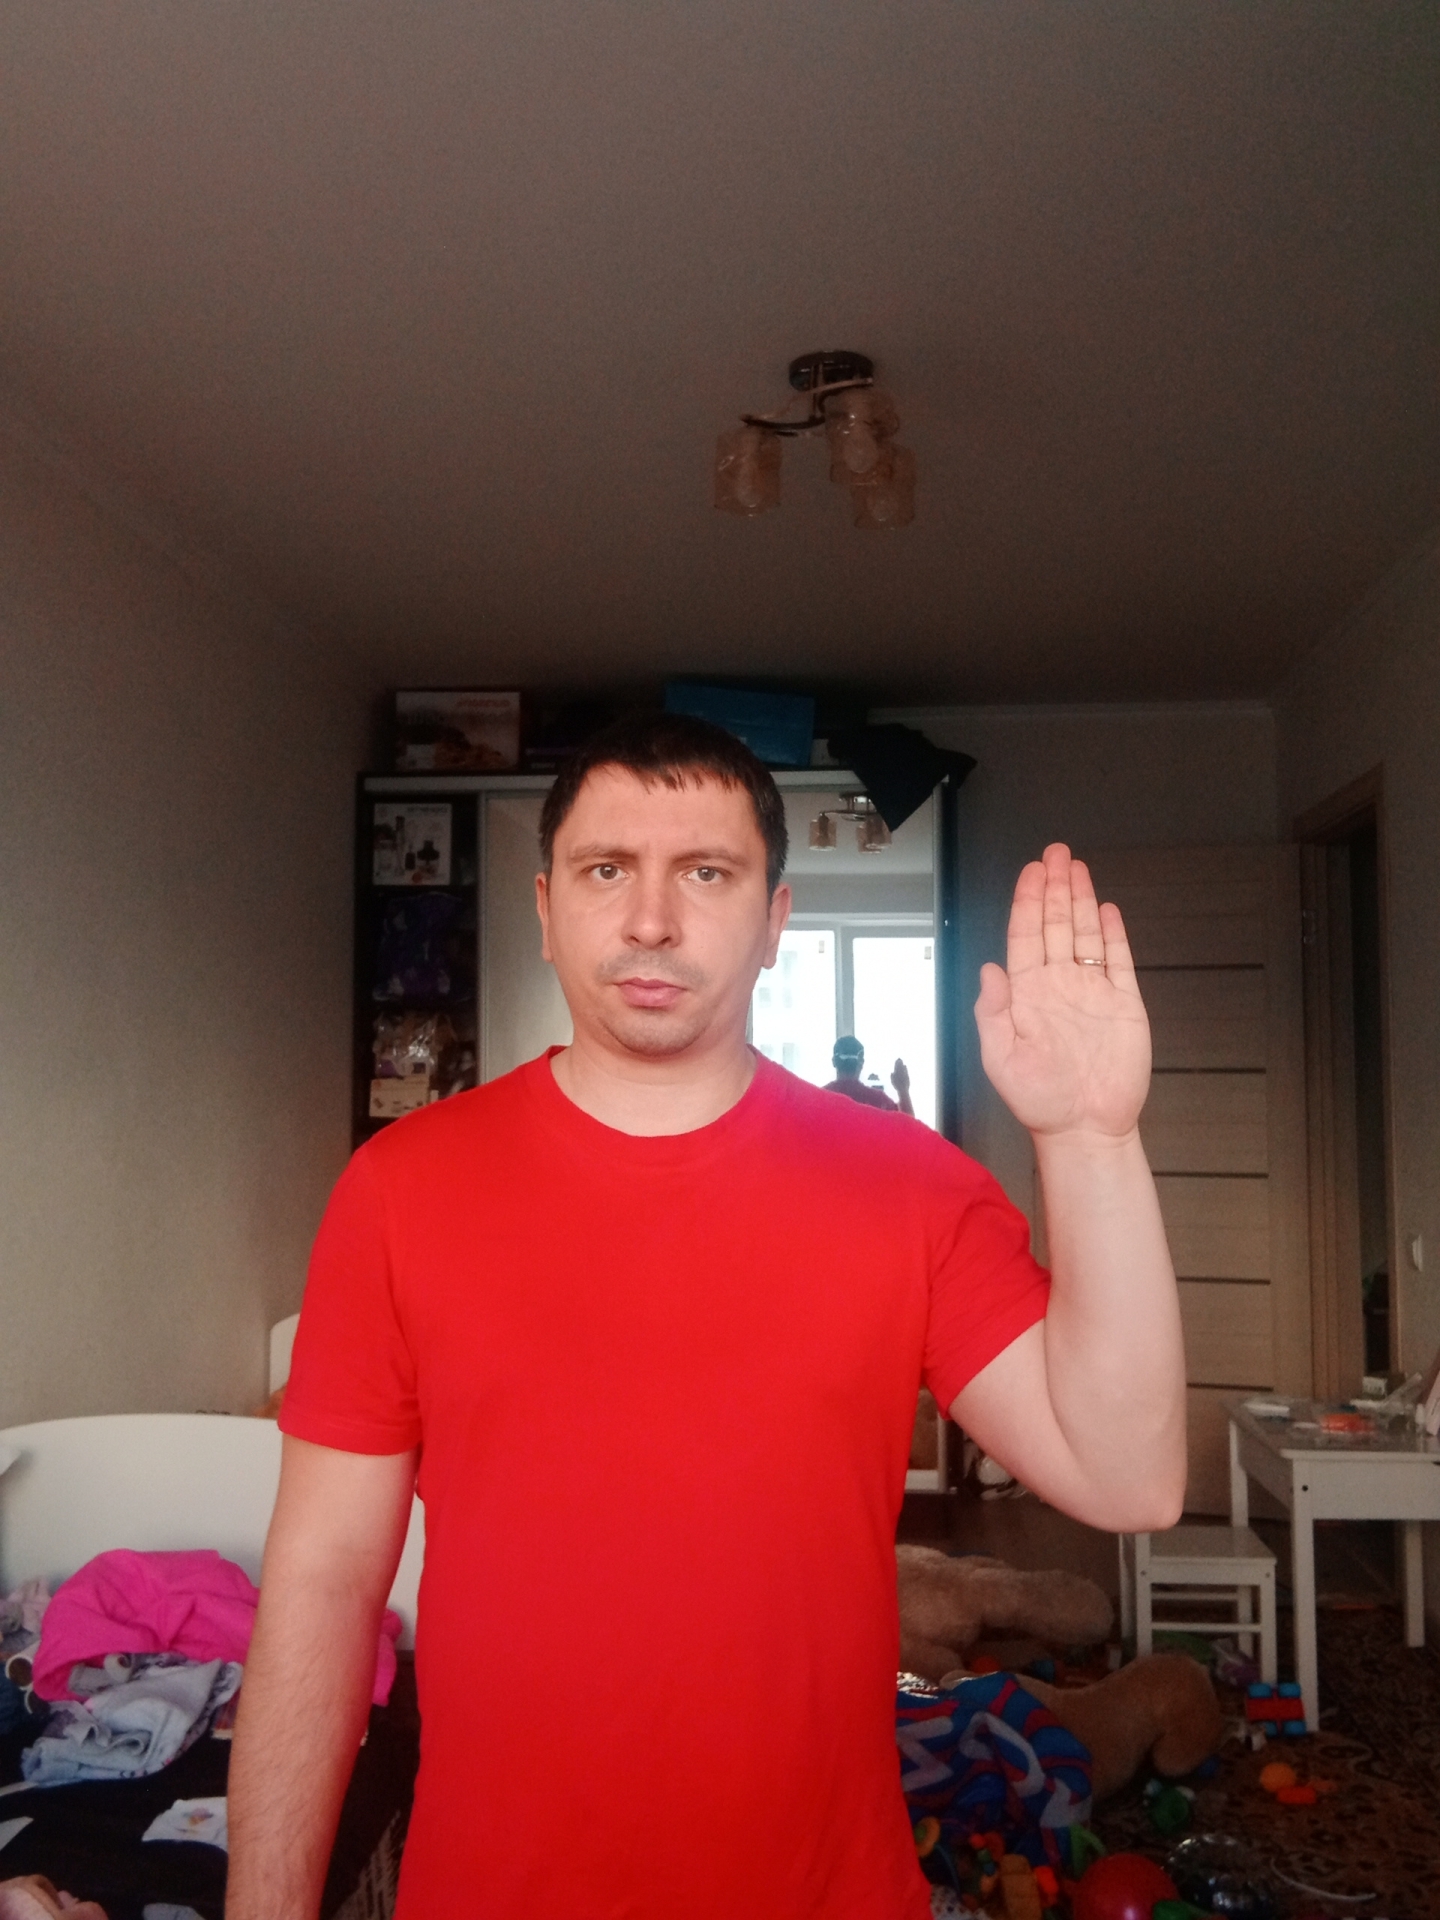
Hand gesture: stop